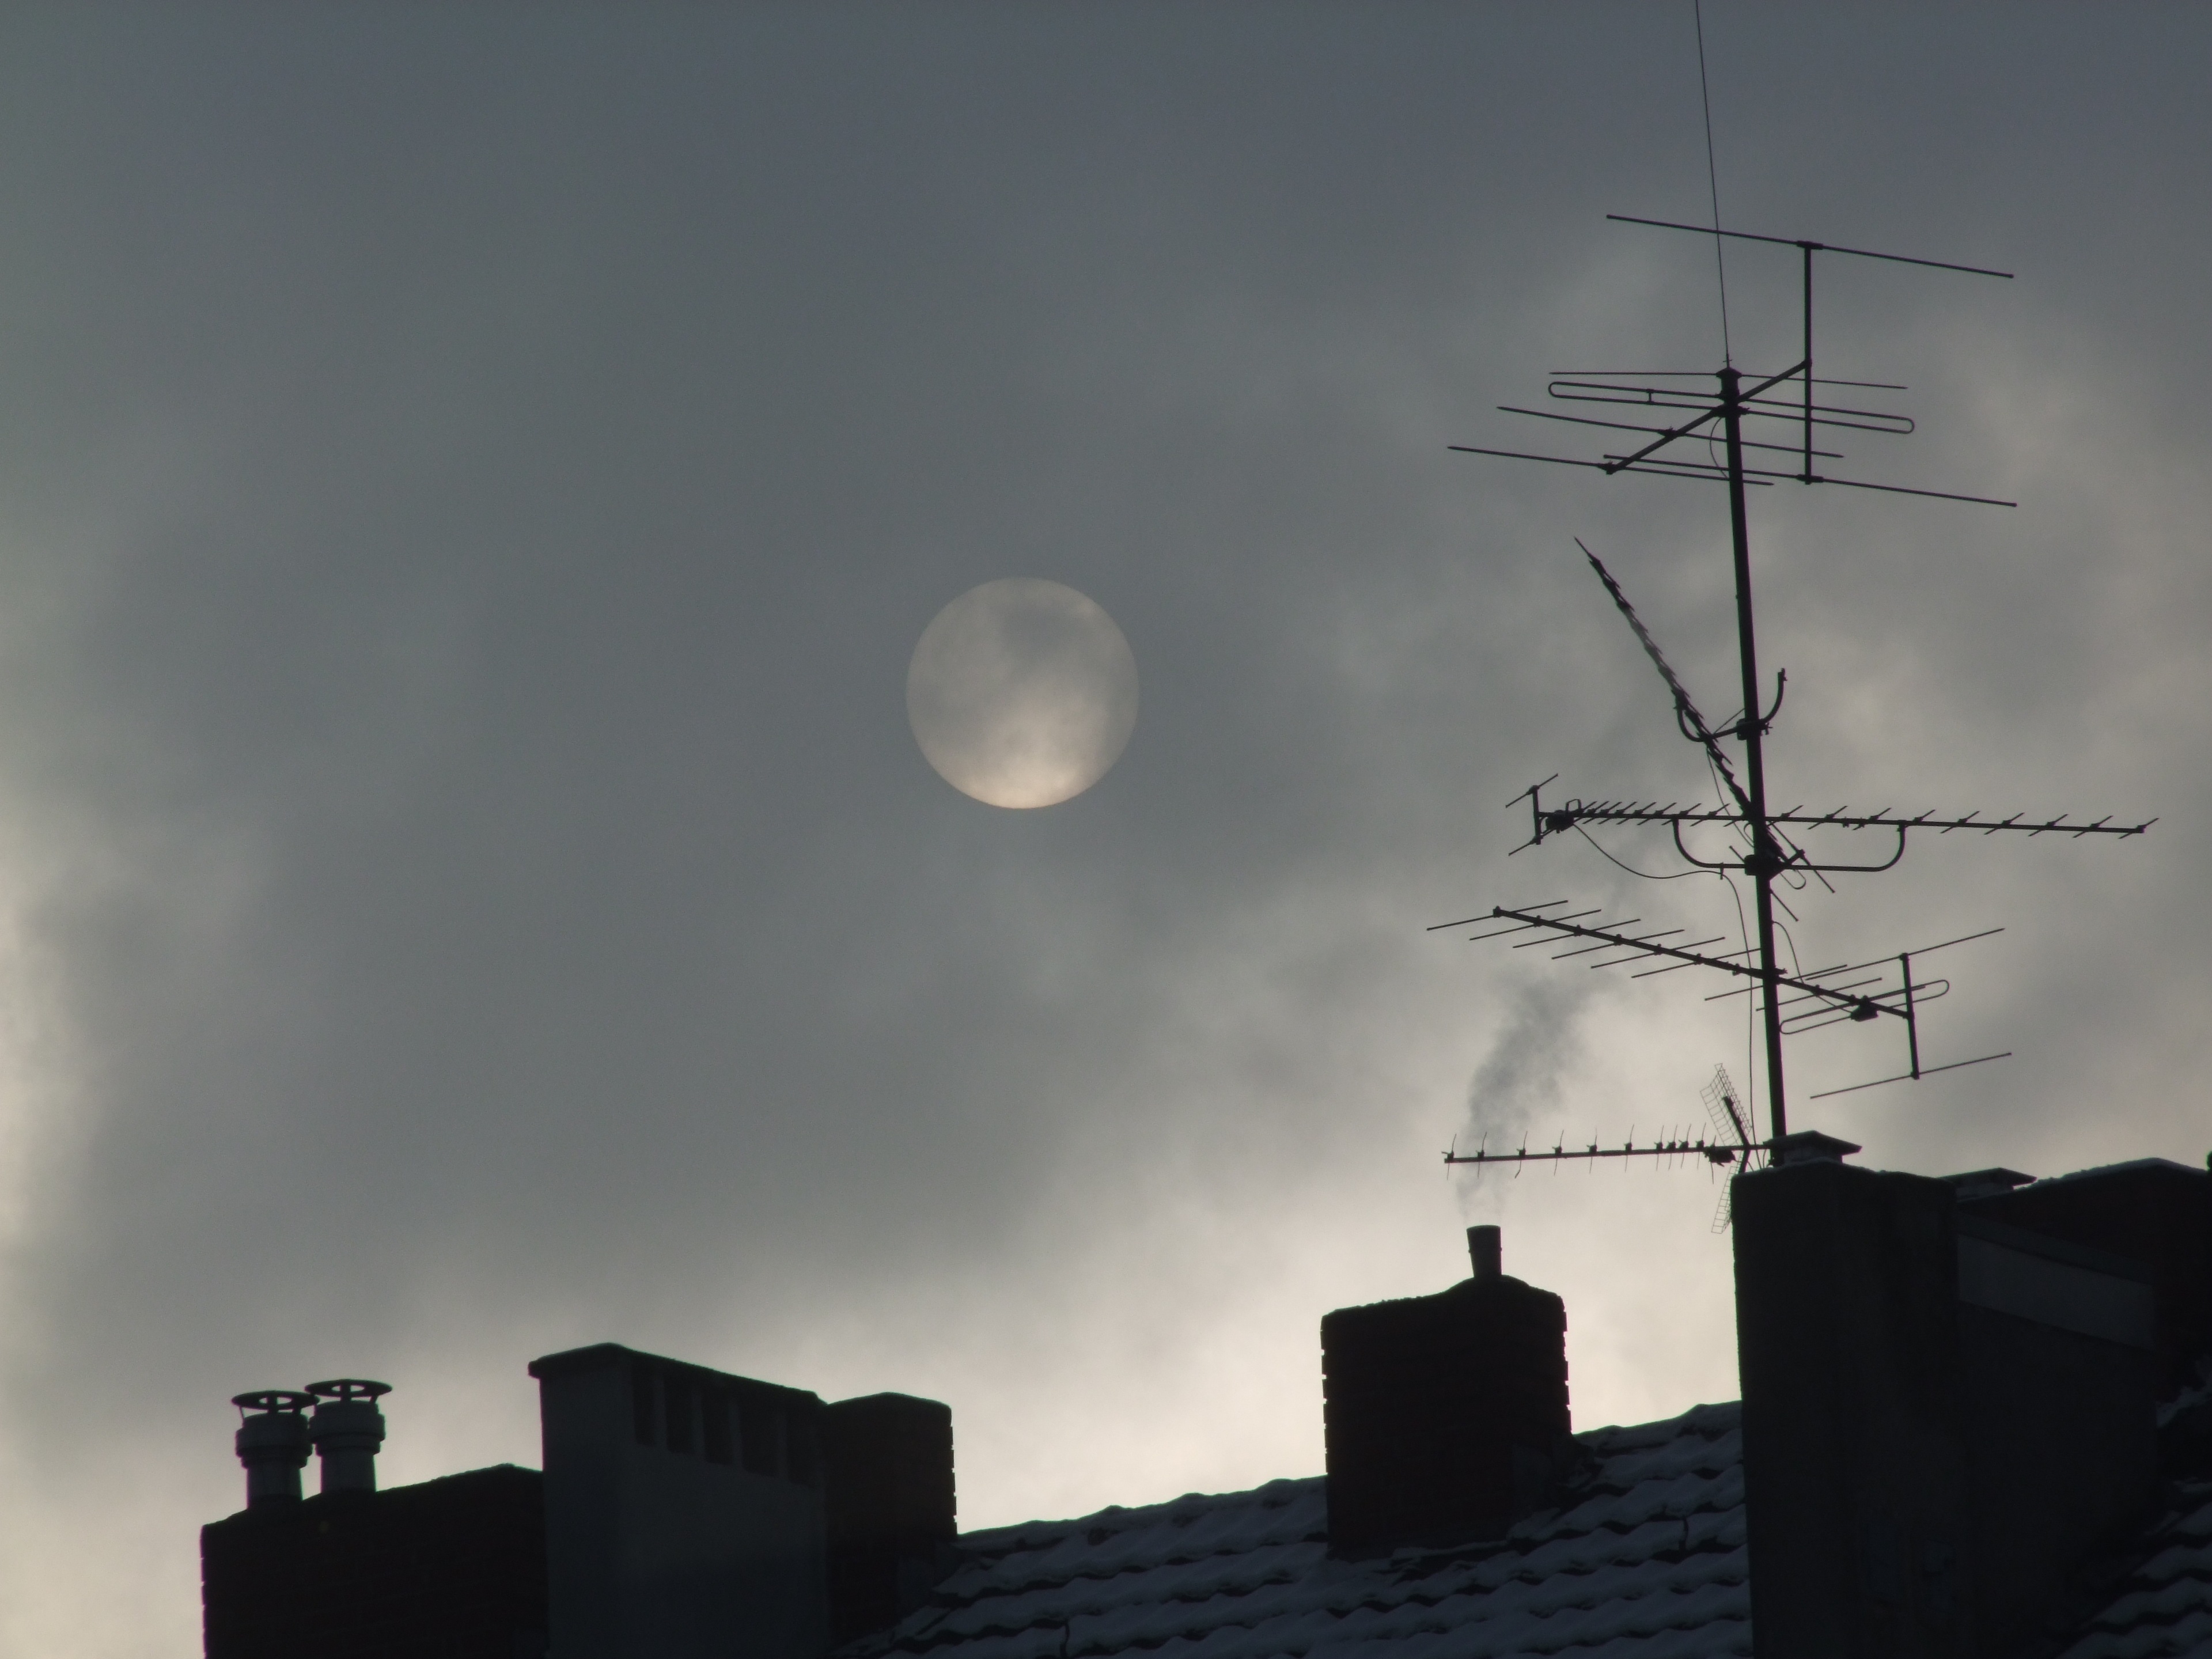
cloud, sky, technology, night, wind, roof, atmosphere, mystical, smoke, antenna, line, romance, romantic, tile, night sky, lighting, moon, full moon, clouds, mysterious, mood, abendstimmung, evening sky, mysticism, out of date